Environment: real
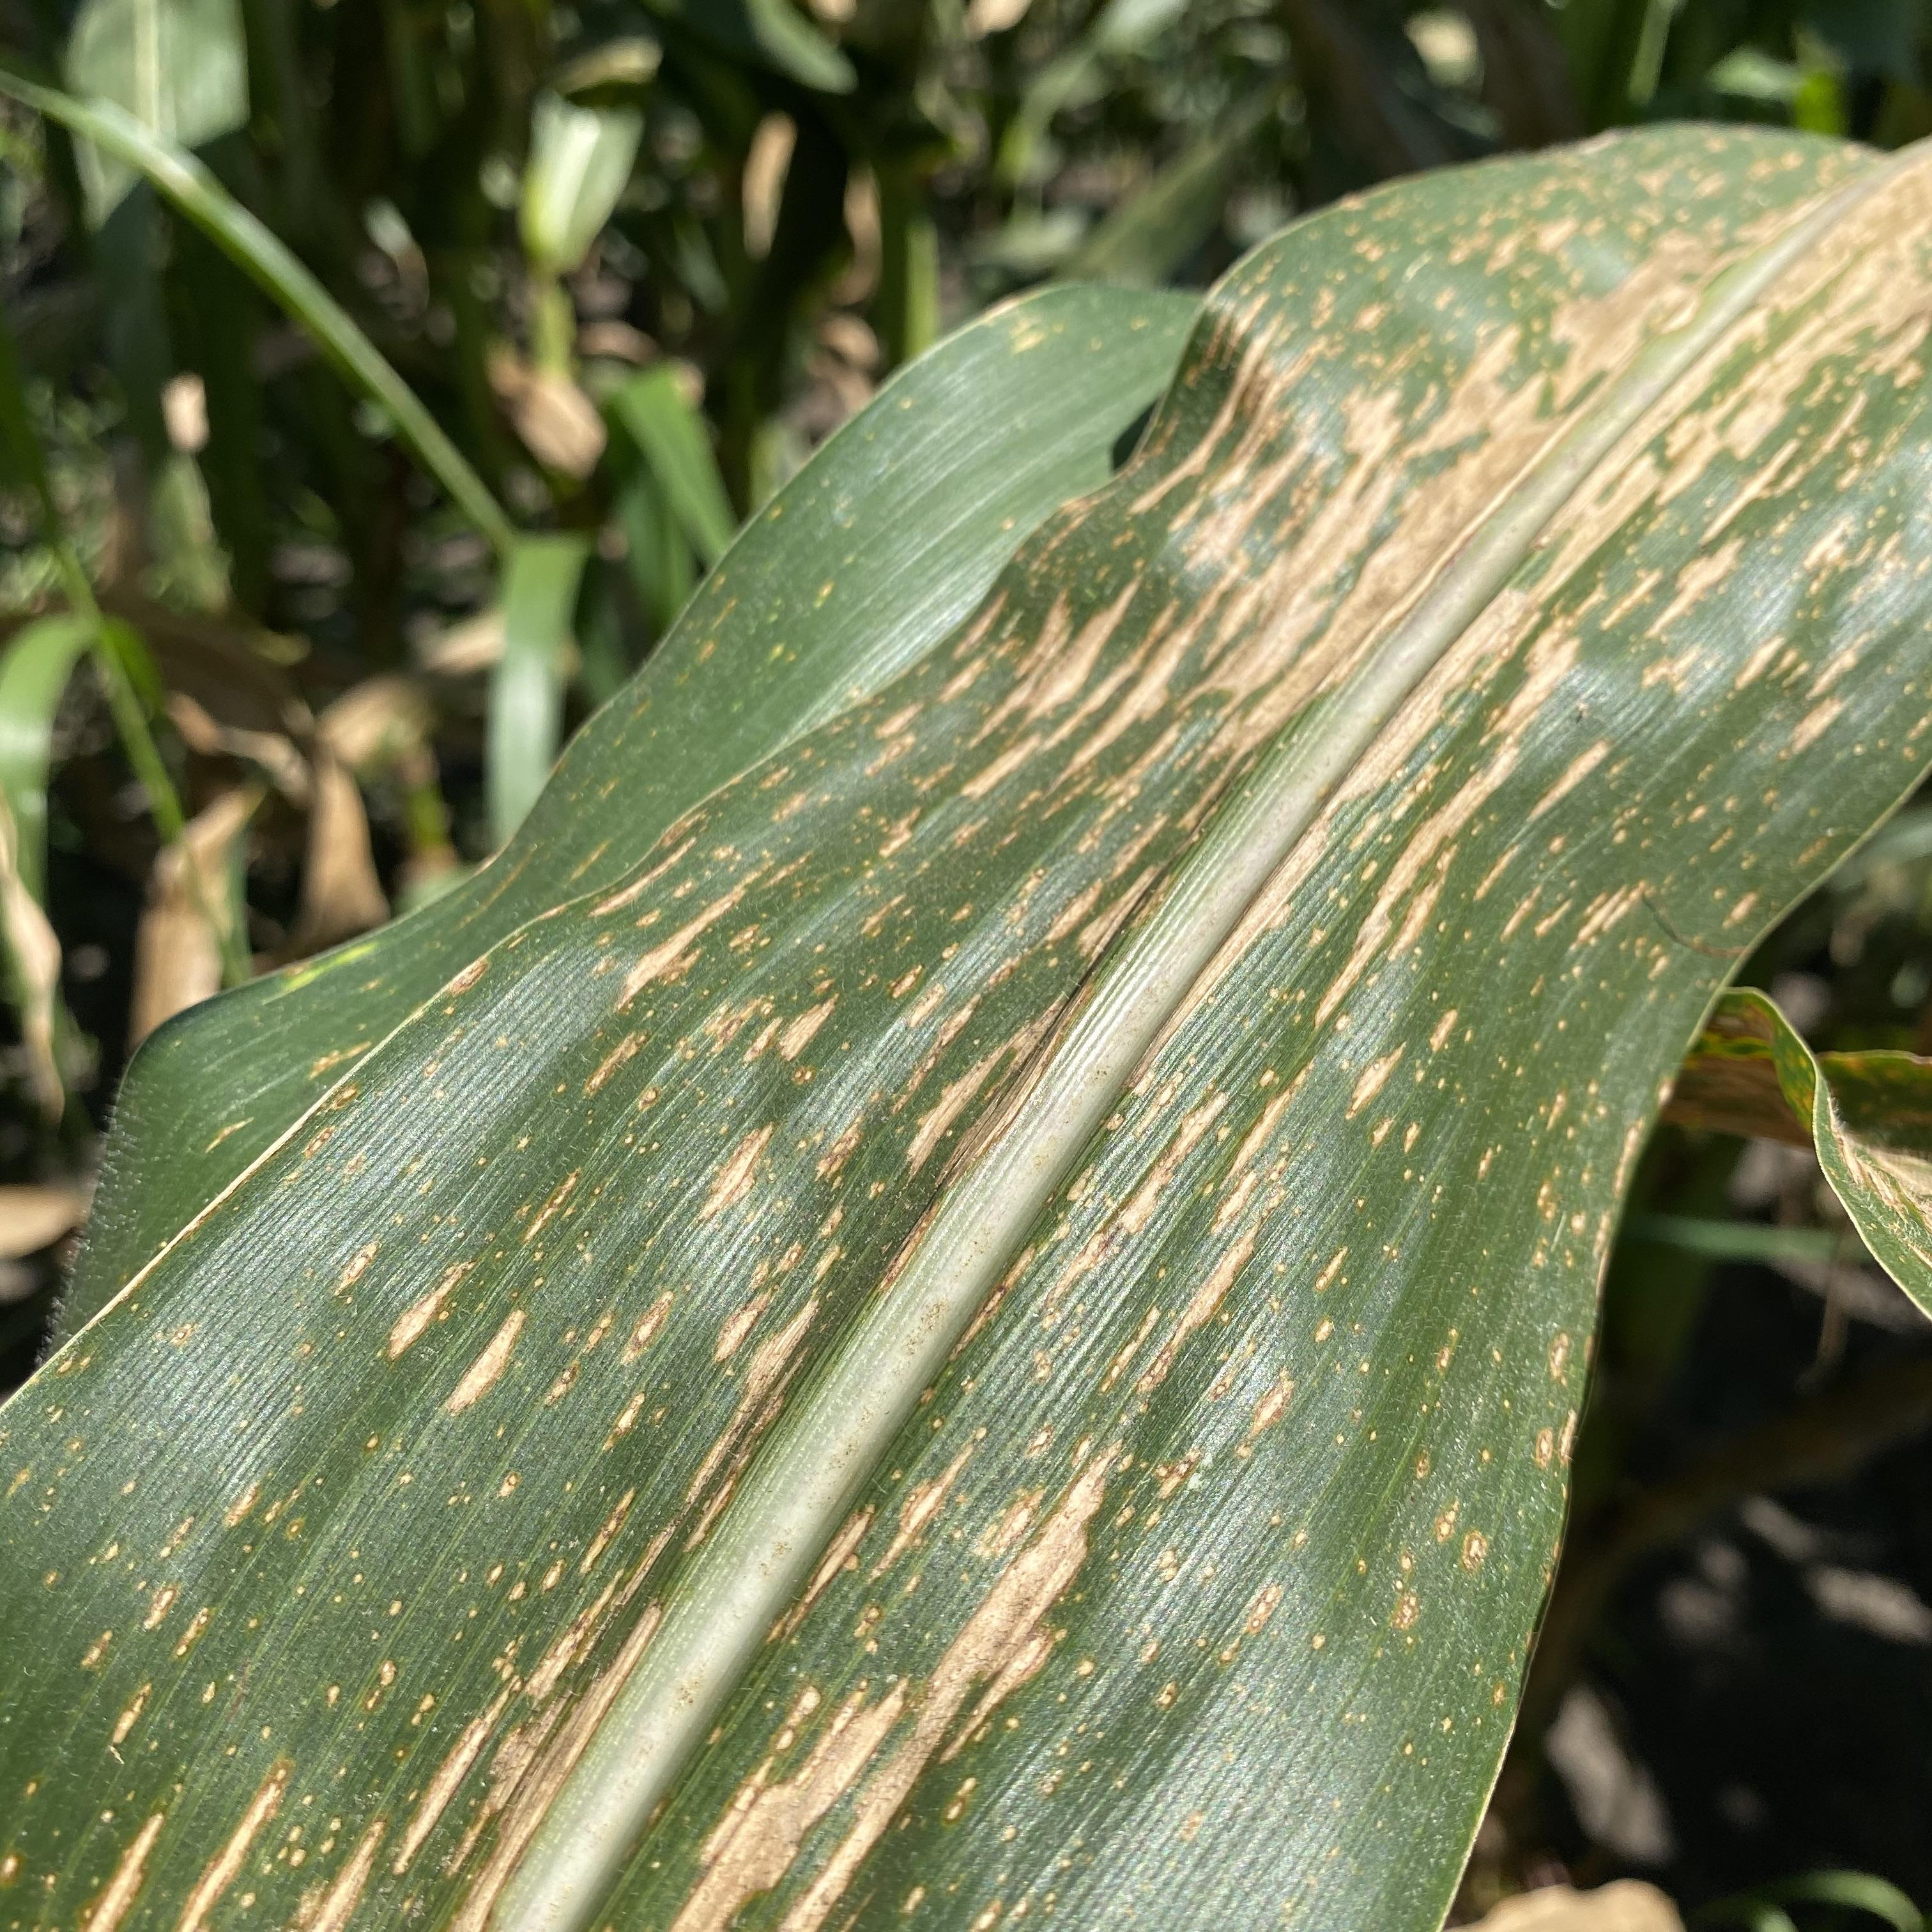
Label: gray_leaf_spot